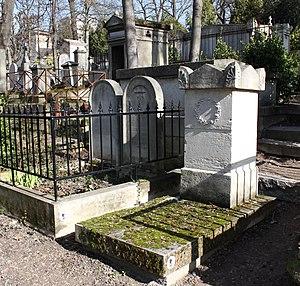
Stèle quadrangulaire ornée sur sa face antérieure d'une couronne sculptée comprenant une branche de laurier et une branche de rosier. Sépulture de la famille Dugazon comprenant
Gustave Dugazon, de son vrai nom Alexandre Louis Gustave Gourgaud, est un compositeur français né à Paris le 1ᵉʳ février 1781 et mort dans la même ville le 12 septembre 1829 dans le 1ᵉʳ arrondissement. Contemporain de Boieldieu, Méhul, Kreutzer, Gustave Dugazon est le fils de la cantatrice Louise Rosalie Lefebvre et de l'acteur Jean-Henry Gourgaud dit Dugazon.
Jean-Henri Gourgaud, dit Dugazon, est un acteur français de théâtre appartenant à la Comédie-Française, né à Marseille le 15 novembre 1746 et mort fou à Sandillon près d'Orléans le 10 octobre 1809.